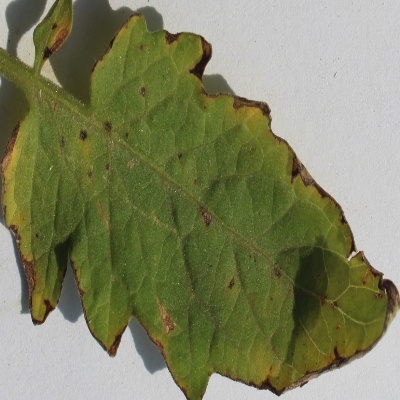
Crop: Tomato
Condition: septoria leaf spot